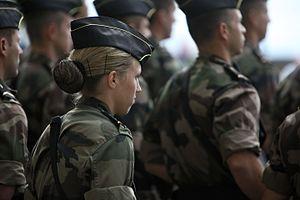
Le grade de gendarme est un grade spécifique de la Gendarmerie nationale. Il est nommé garde dans la Garde républicaine. Il est situé dans la hiérarchie militaire entre celui de sergent et celui de sergent-chef.